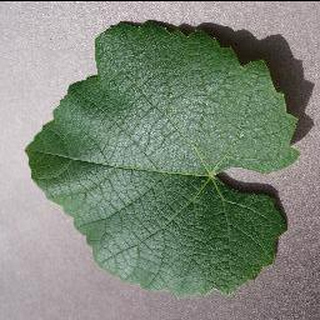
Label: healthy_grape